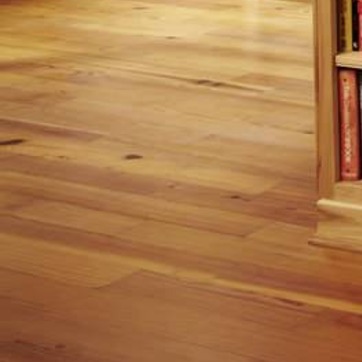
Material: wood